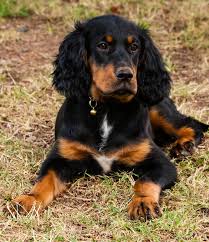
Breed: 228-n000085-Gordon_setter